Sinaites in Serbia

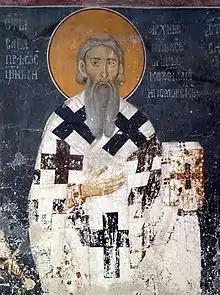
Saint Sava was the first Serbian clergyman who transferred the spiritual influence of Palestine and Sinai to Serbia and extended it throughout the Nemanjic period

Numerous Serbian manuscripts about Serbs, especially those among the Slavic manuscripts kept in the East, which date from the time of Rastko Nemanjić who took the monastic name of Sabbas the founder of Mar Saba, confirm the presence of Serbian monks in Palestine and Sinai from that time on if not even earlier. Some of these manuscripts were brought to the East from the Balkan Peninsula, some were written in Sinai, and some in Palestine. There are many of them from the 14th and 15th centuries, and they appear until the 18th century. All this confirms the uninterrupted ties of Serbs with Palestine and Sinai.